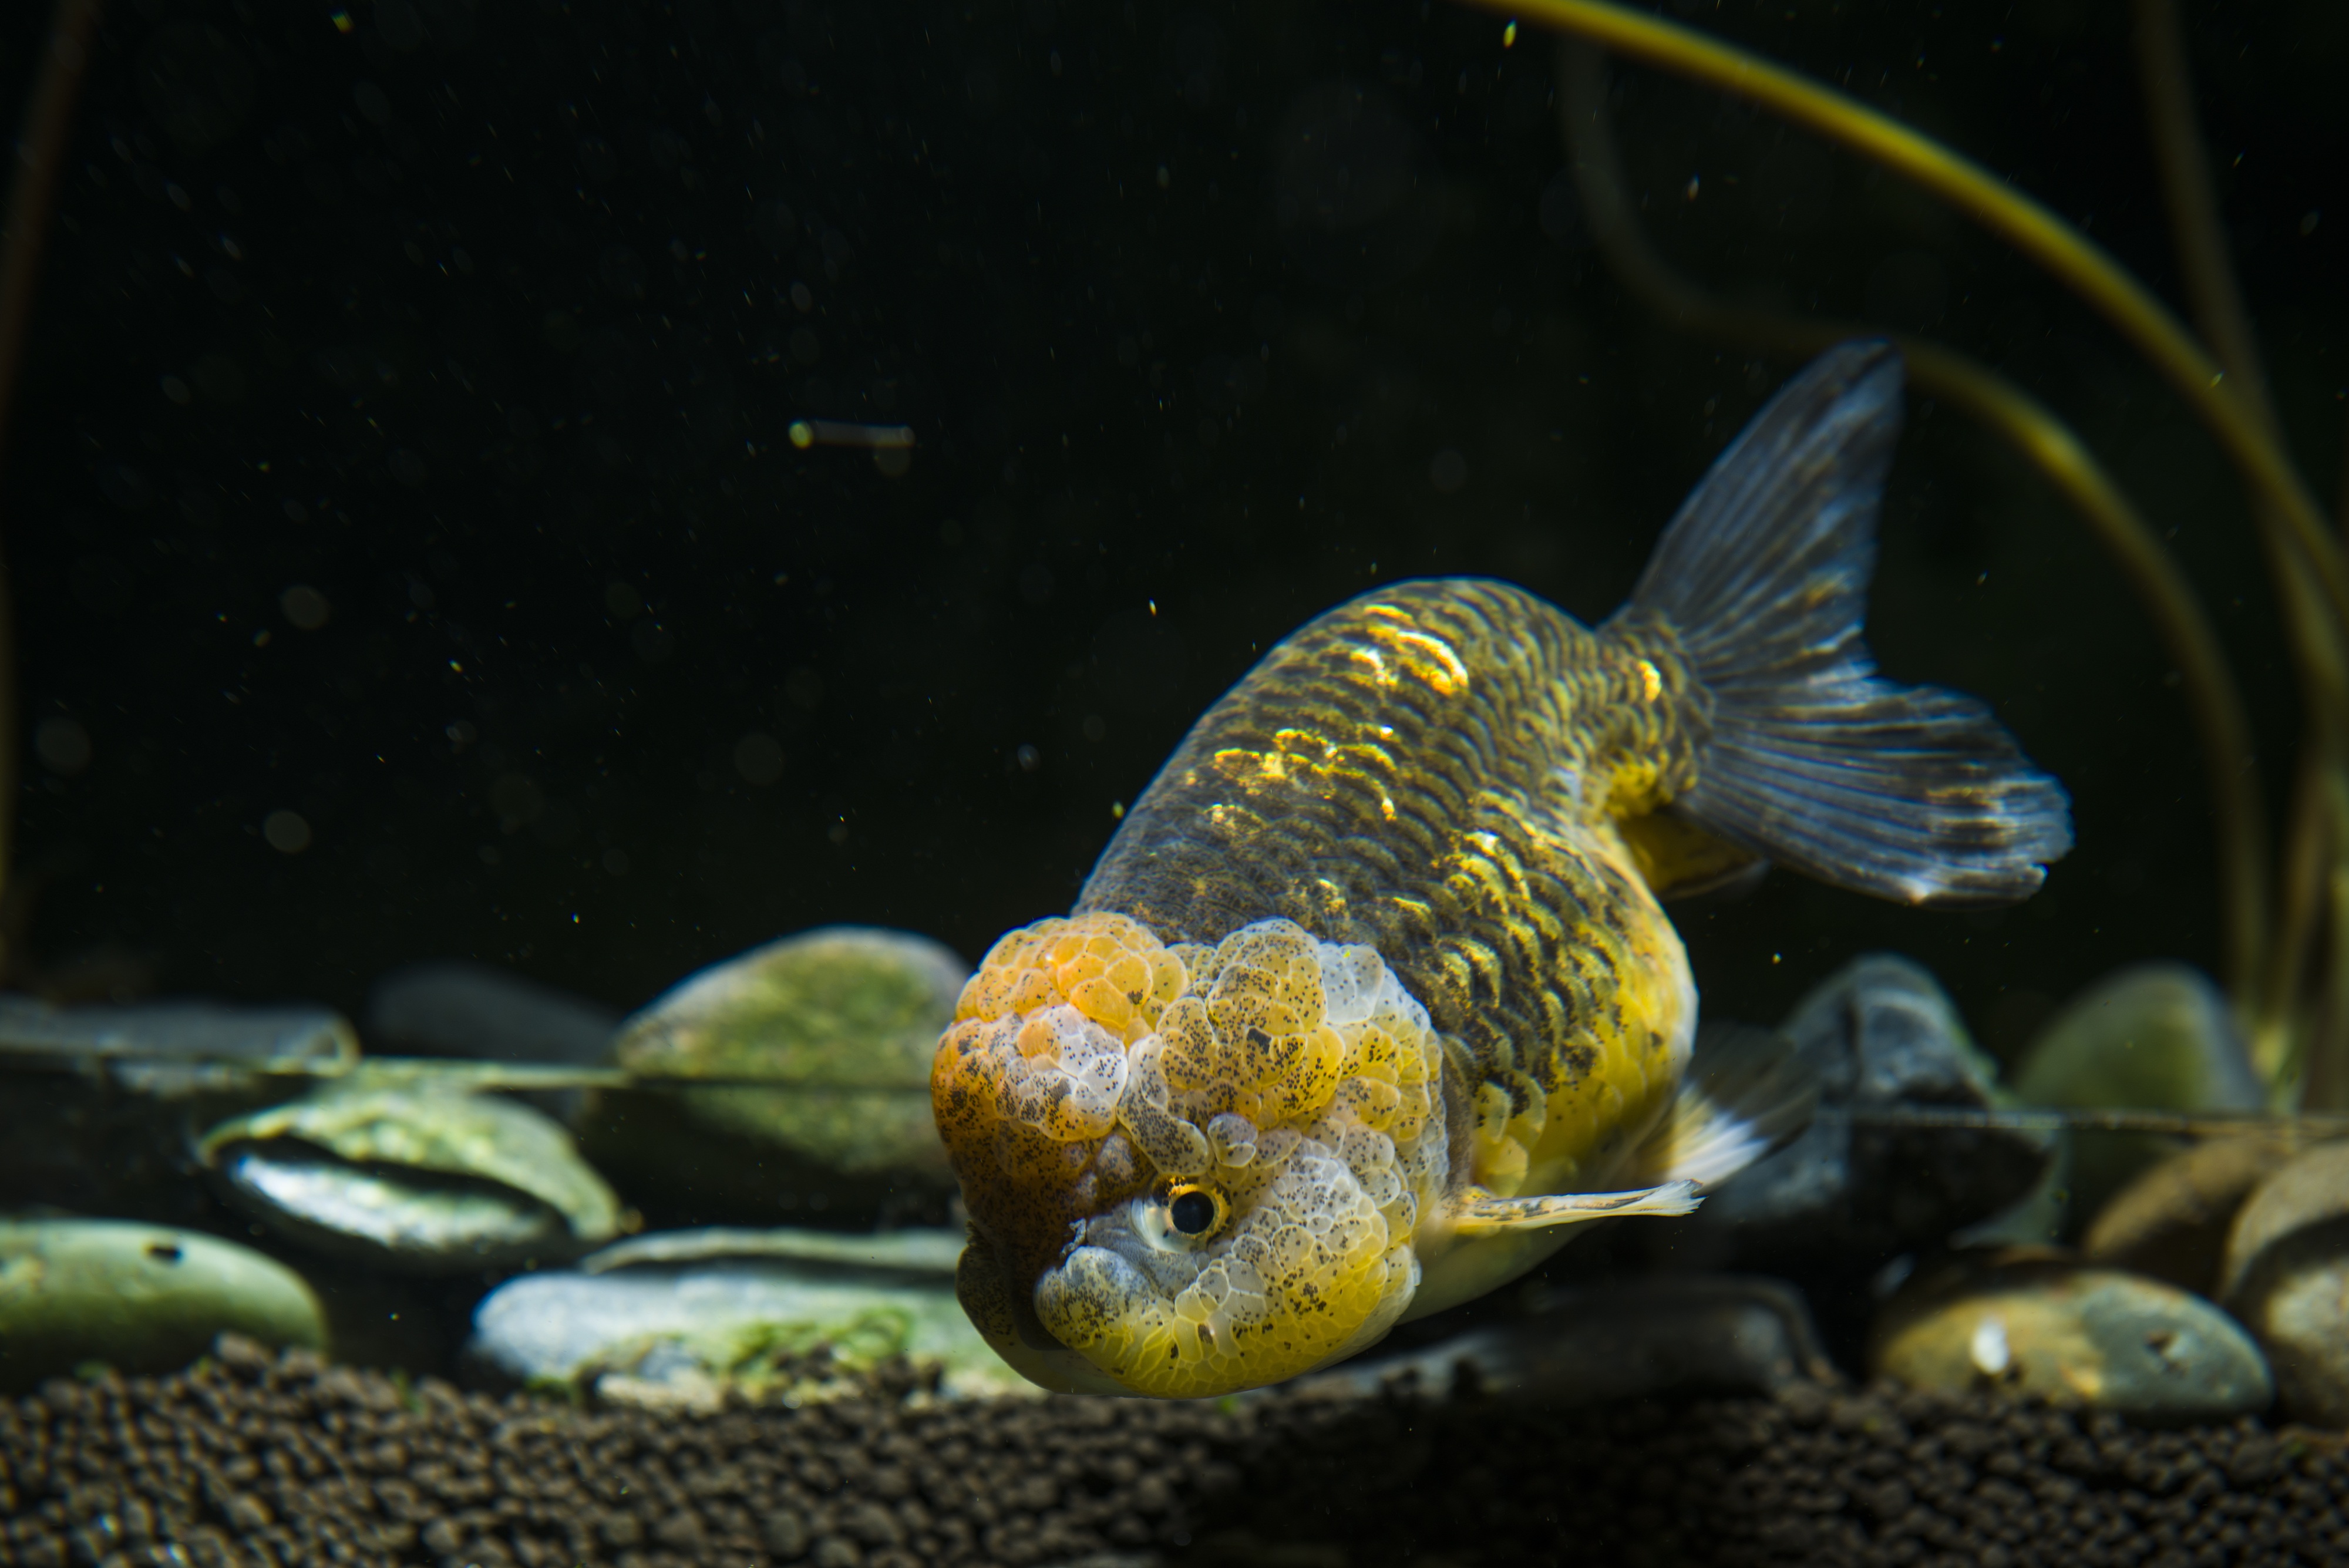
underwater, biology, fish, fauna, reef, pets, aquarium, goldfish, tropics, ornamental fish, marine biology, pomacentridae, freshwater aquarium